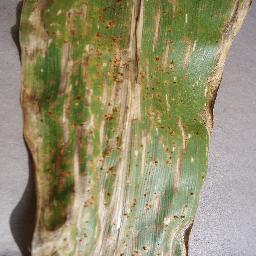
Label: Corn___Cercospora_leaf_spot Gray_leaf_spot